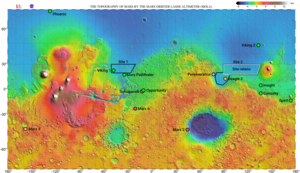
Une carte topologique de Mars avec indiqué les atterrissages ayant réussi (en vert), ayant échoué (en rouge), ceux où l'atterrissage a réussi mais la sonde a été perdu (en orange), et ceux à venir (en rose). En noir sont encadrés les deux sites étudiés pour l'atterrissage du rover de Tianwen-1. En blanc est encadré le site final retenu.
Tianwen-1 est une sonde spatiale martienne de l'agence spatiale chinoise développée et construite par la CASC, le principal industriel chinois du secteur spatial. La sonde consiste en un orbiteur, un atterrisseur et un astromobile qui doit explorer la surface de la planète. Après l'échec en 2011 de la mission conjointe sino-russe Phobos-Grunt qui emportait le petit satellite chinois Yinghuo 1, il est finalement décidé de conduire la prochaine mission chinoise de façon indépendante. Les succès du programme d'exploration lunaire Chang'e, en particulier la réussite de la mise en oeuvre du système d'atterrissage de Chang'e 3 et 4, permettent à la Chine de disposer d'une mission ambitieuse. Le projet, qui constitue la première sonde interplanétaire de la Chine, est approuvé en 2016.